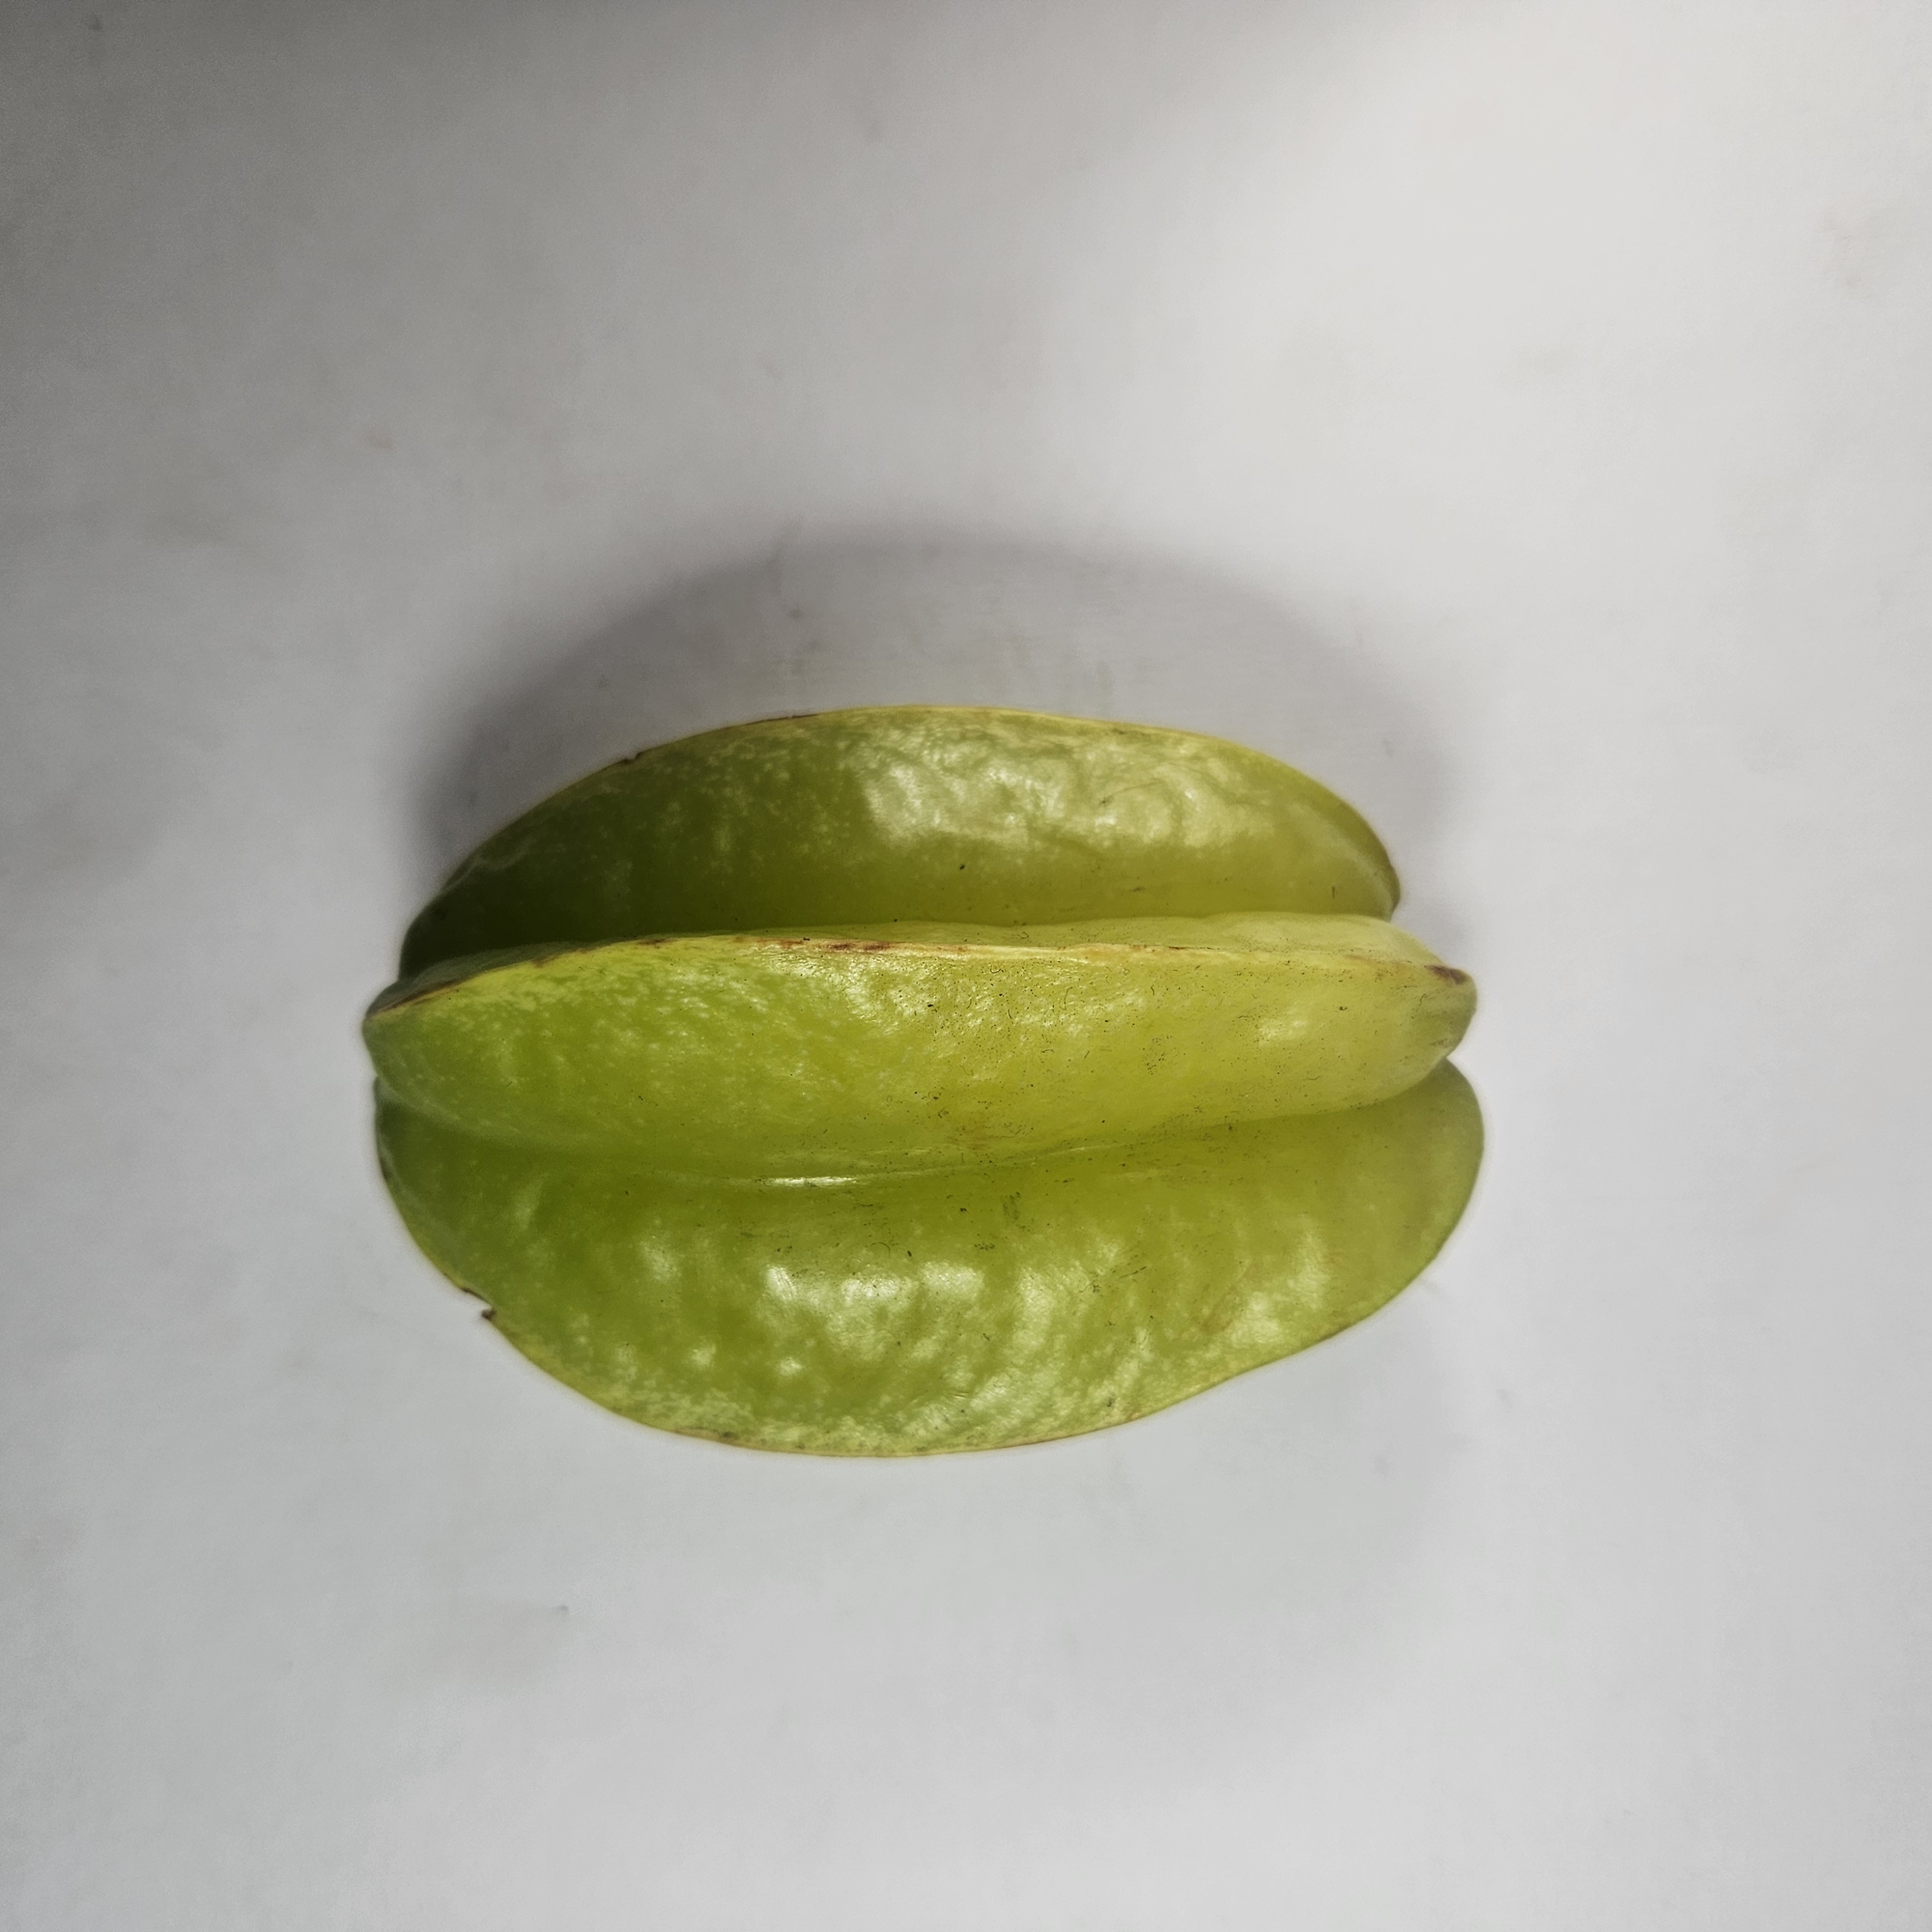
Label: Healthy Fruits